Ma'alul

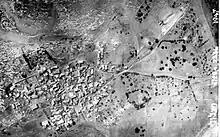
Ma’alul 1947. Photograph from Palmach archives.

The village was captured by the Israeli army on 15 July 1948 during Operation Dekel. The villagers were forced to leave and the houses destroyed.